Loka

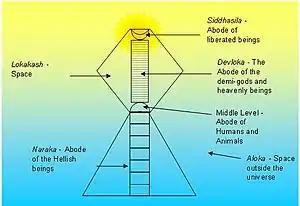
Universe structure as told by Kevalins

The most common classification of lokas in Hinduism is the Trailokya, or the three worlds.